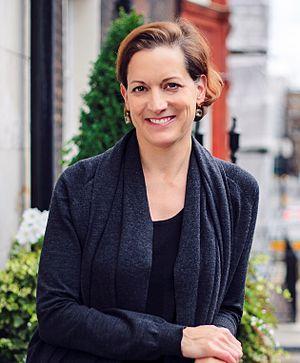
Neurotribus - Autisme : plaidoyer pour la neurodiversité, est un essai de vulgarisation scientifique écrit par le journaliste d'investigation californien Steve Silberman, rédigé et publié en anglais, en 2015, chez Avery, une filiale du Penguin Group. Il est traduit puis publié en français aux éditions Quanto, le 4 juin 2020.
Anne Applebaum, née le 25 juillet 1964 à Washington, est une journaliste et écrivaine, lauréate du prix Pulitzer en 2004, qui a écrit sur le communisme et le développement de la société civile dans Europe de l'Est, l'Union soviétique et la Russie. Depuis 2006, elle est éditorialiste et membre de la rédaction du Washington Post.